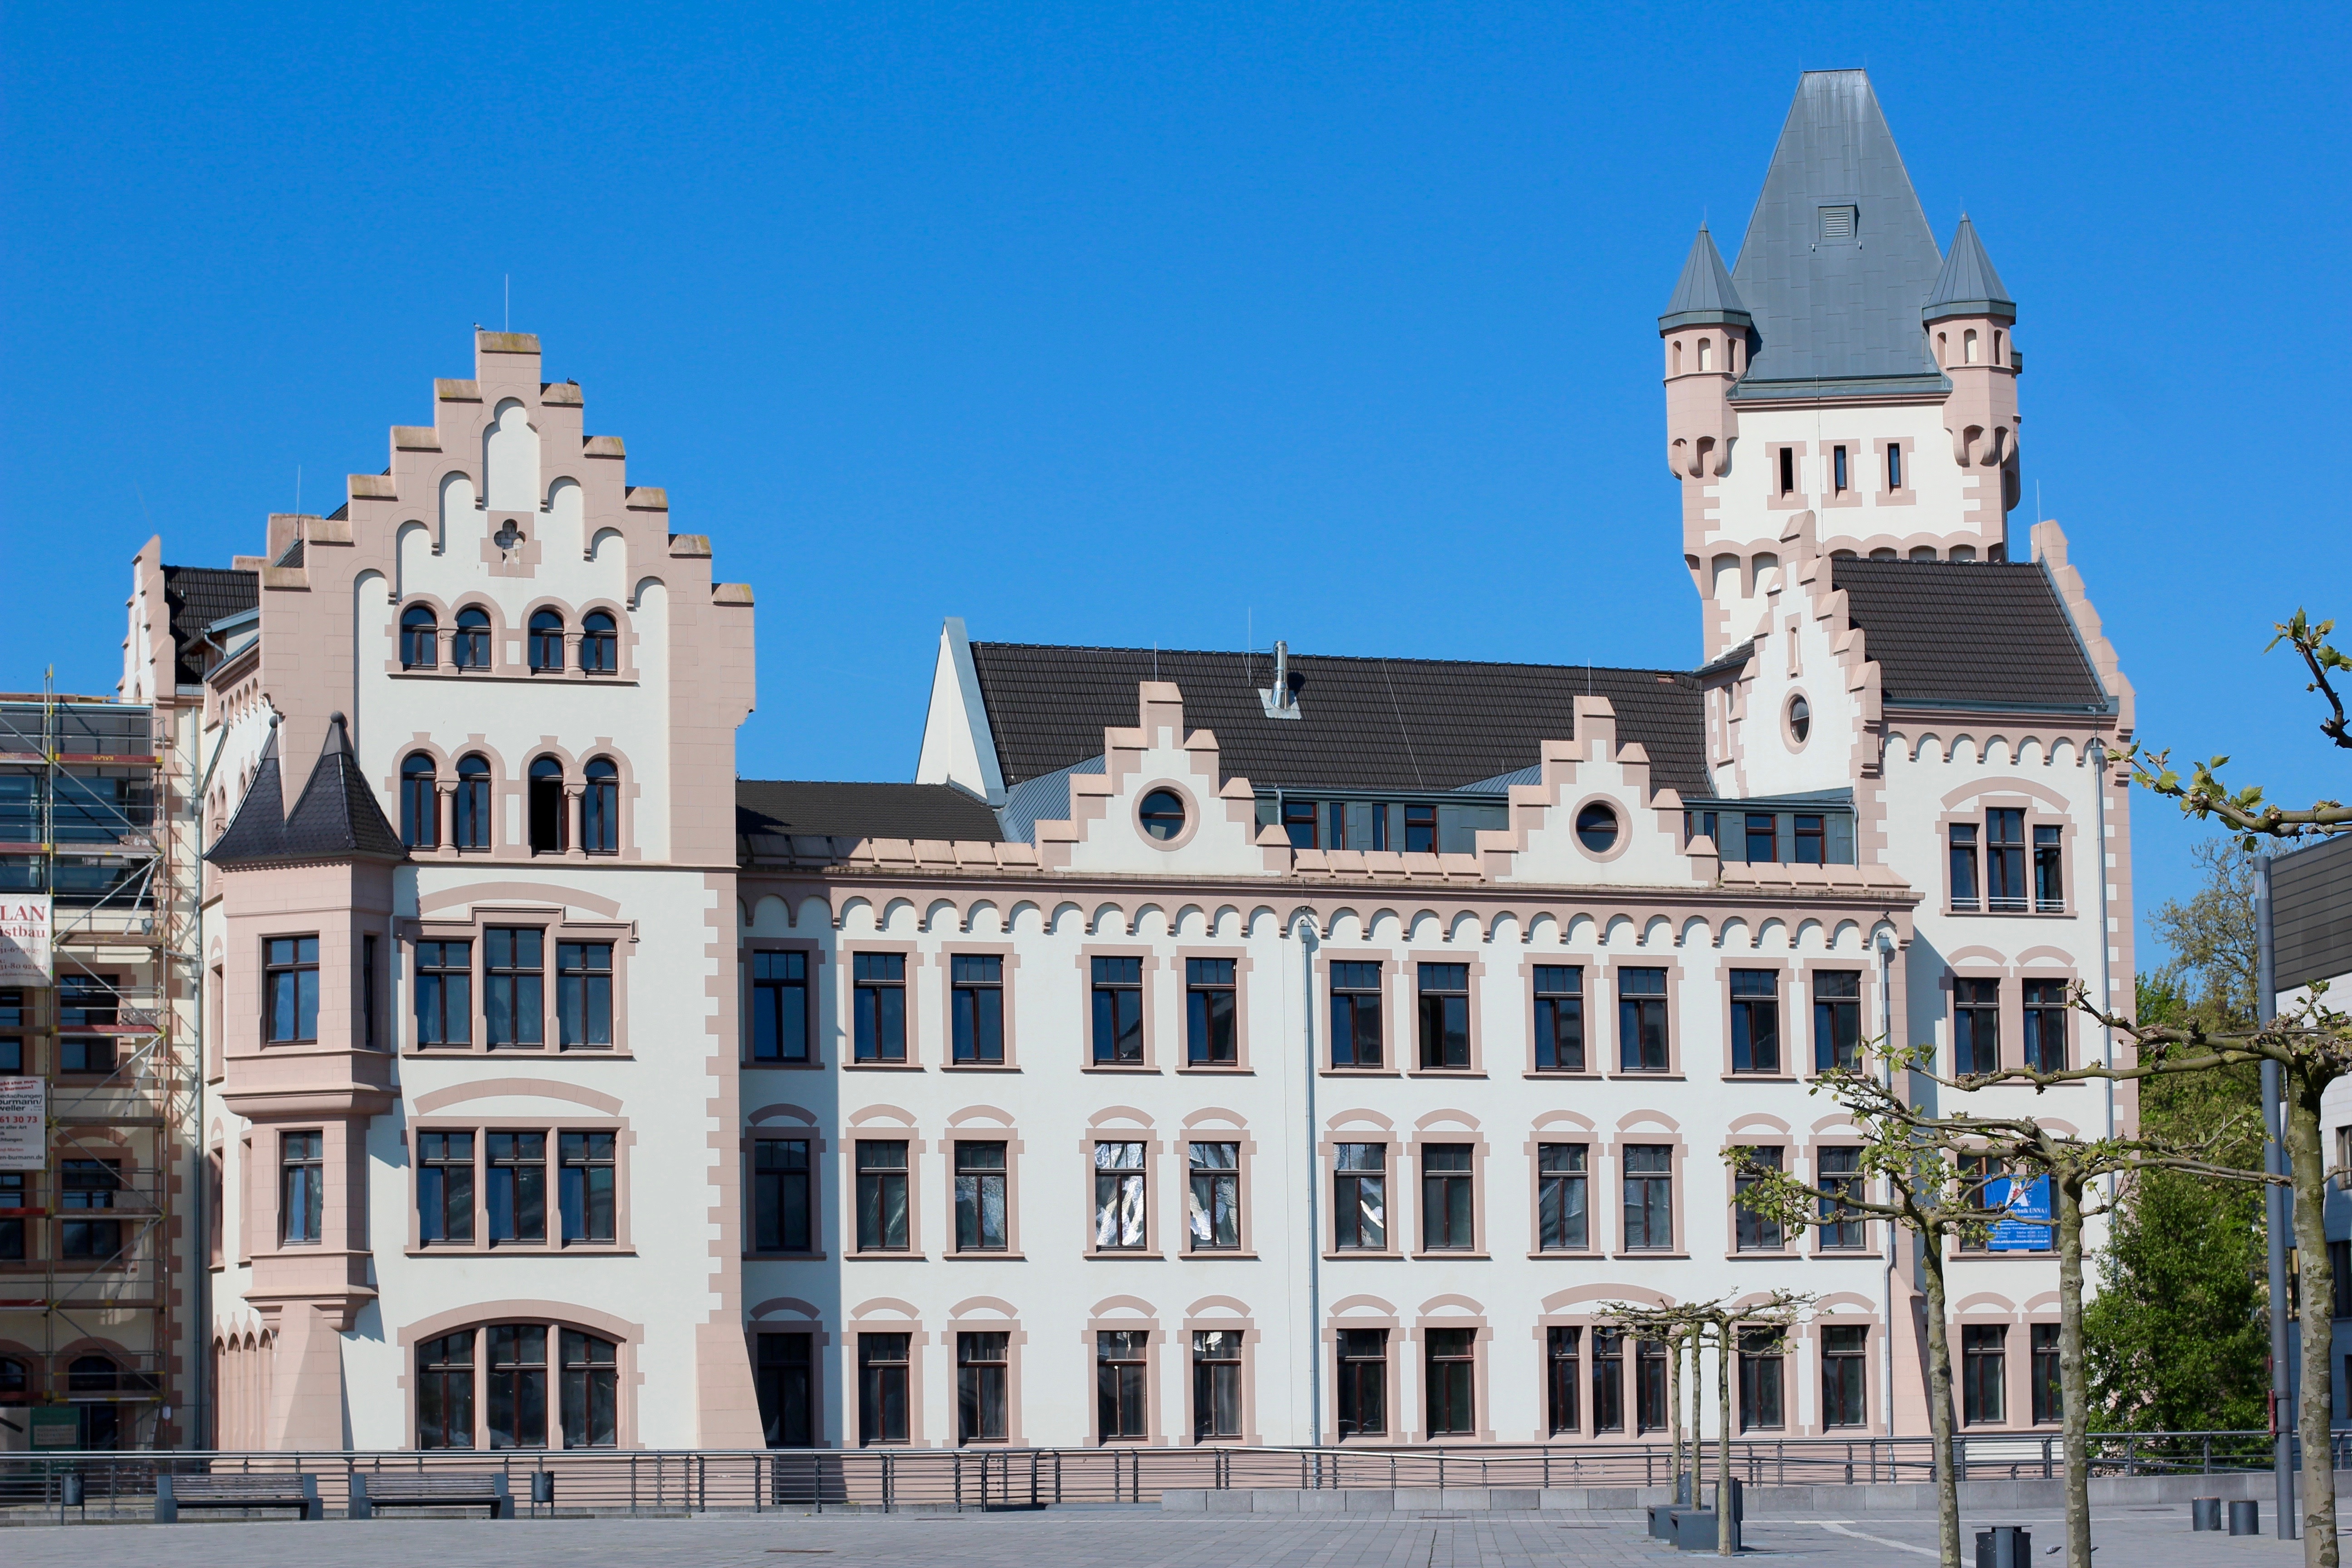
architecture, mansion, town, building, chateau, palace, downtown, plaza, landmark, facade, tourism, town square, estate, dortmund, middle ages, tours, h rde, h rder castle, seat of local government